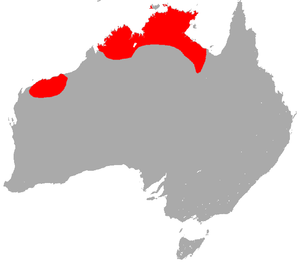
Rhinonicteris aurantia est une espèce de chauves-souris, la seule du genre Rhinonicteris.